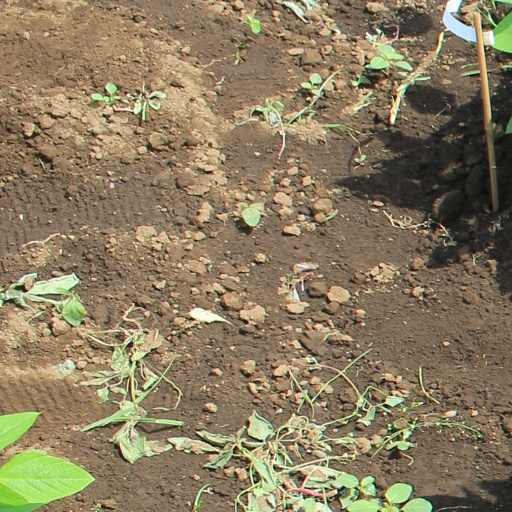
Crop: soybean